2009 United States House of Representatives elections

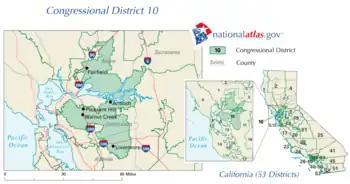

On June 26, 2009, Democrat Ellen Tauscher resigned to become Undersecretary of State for Arms Control and International Security. Democrat John Garamendi held the seat for the Democrats on November 3, 2009, defeating Republican David Harmer.